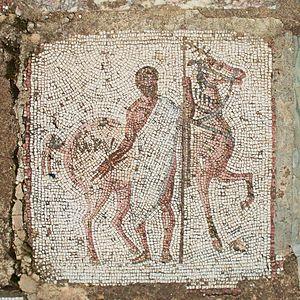
Panneau de la mosaïque des cheveaux
La mosaïque des chevaux est une mosaïque d'époque romaine, de douze mètres sur neuf environ, trouvée en 1960 sur le site archéologique de Carthage, non loin du monument énigmatique connu sous le nom d'édifice à colonnes. Elle est déplacée par la suite dans le parc archéologique des villas romaines, à proximité immédiate de la villa dite « de la volière ».